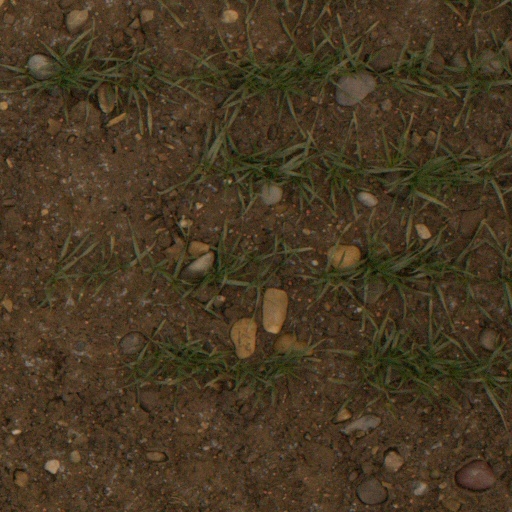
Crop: wheat